Jules-André Brillant

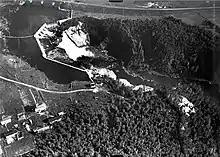
Mitis River dam and power plant, c.1927

In 1920 Brillant took a job as manager of the Hochelaga Bank in Rimouski, and moved to that town, which was very poorly supplied with electricity at the time.